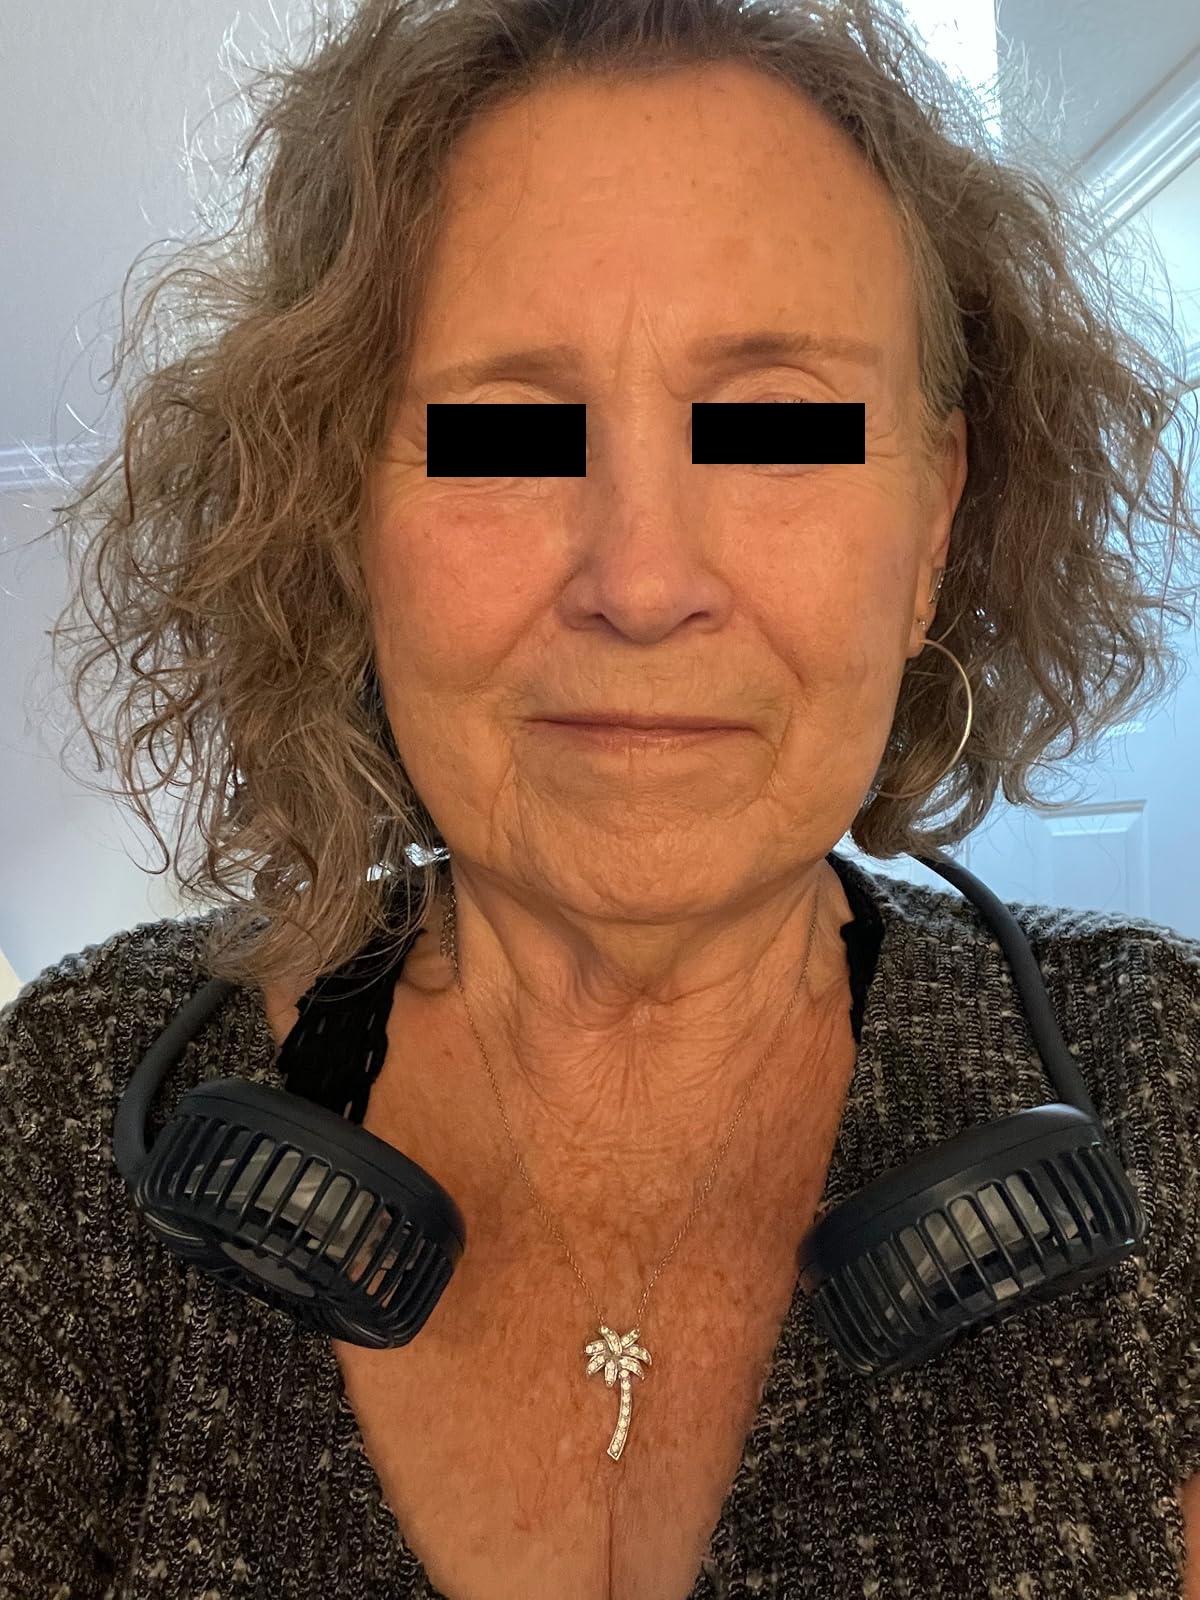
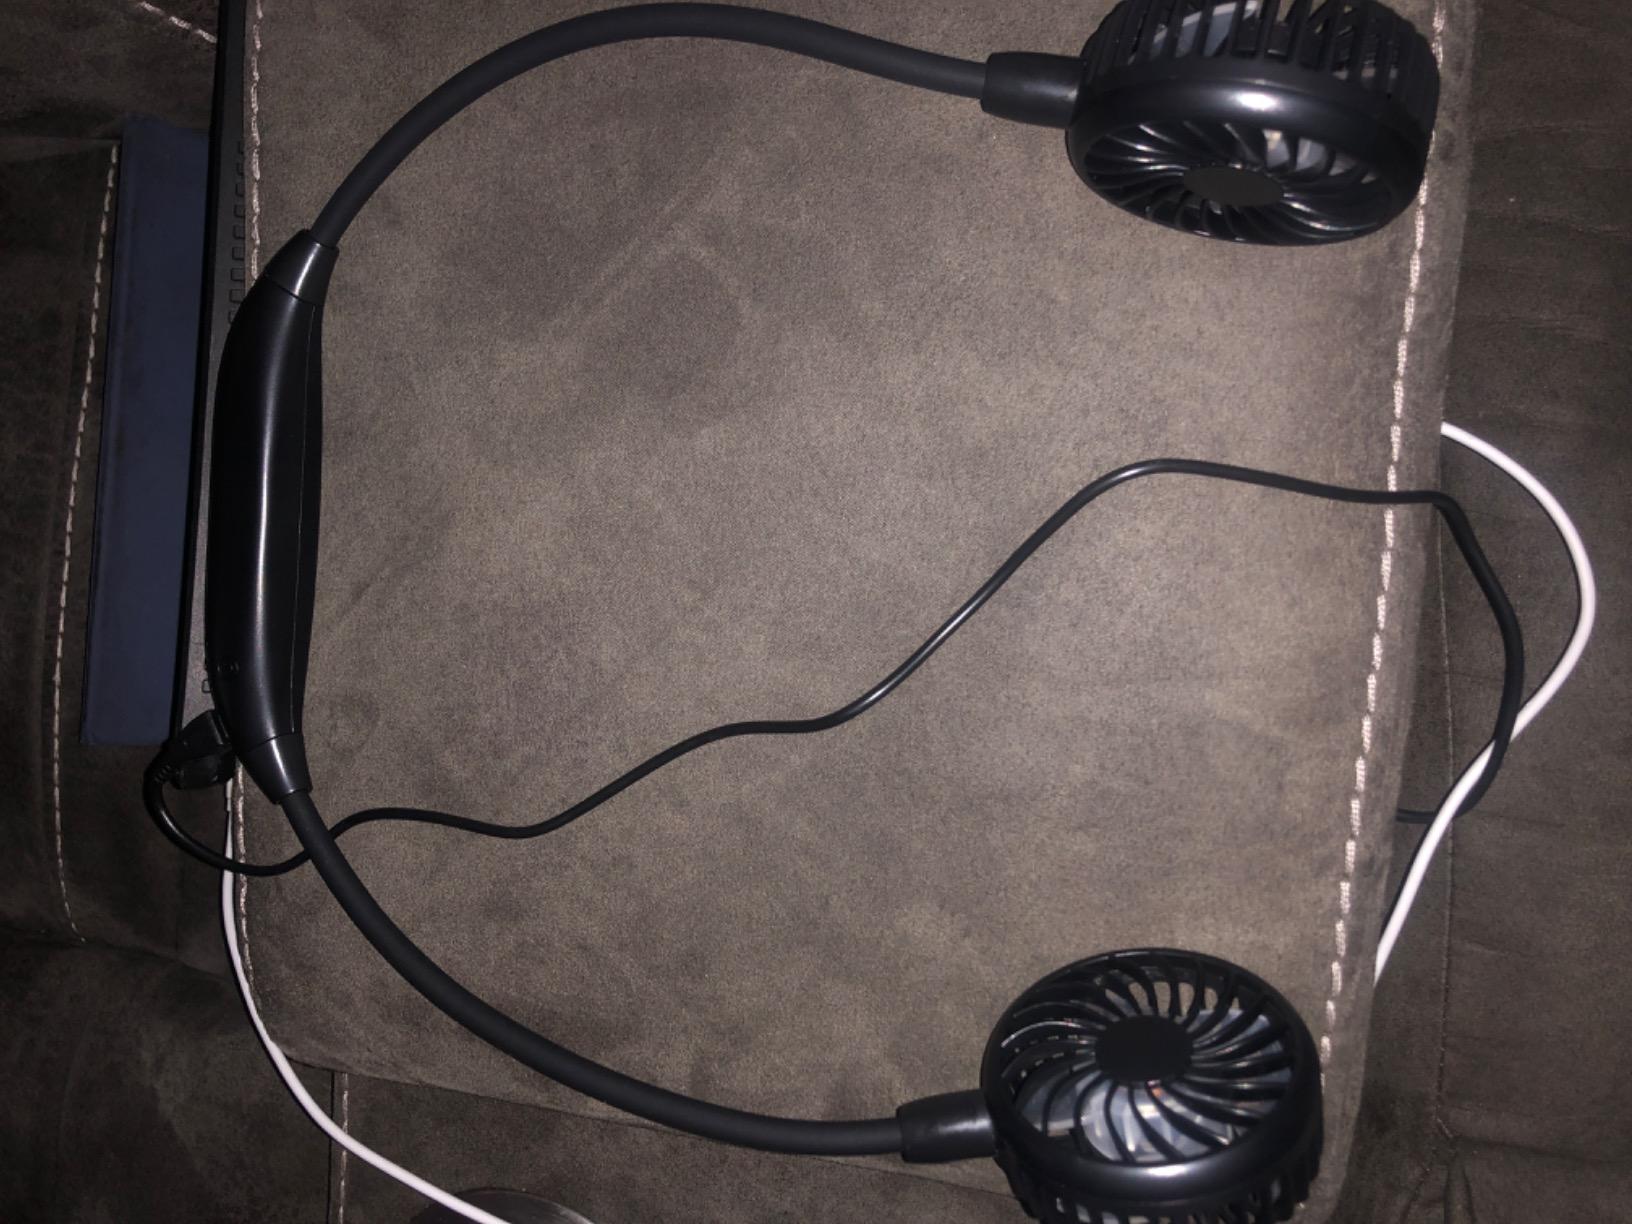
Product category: fan
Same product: no